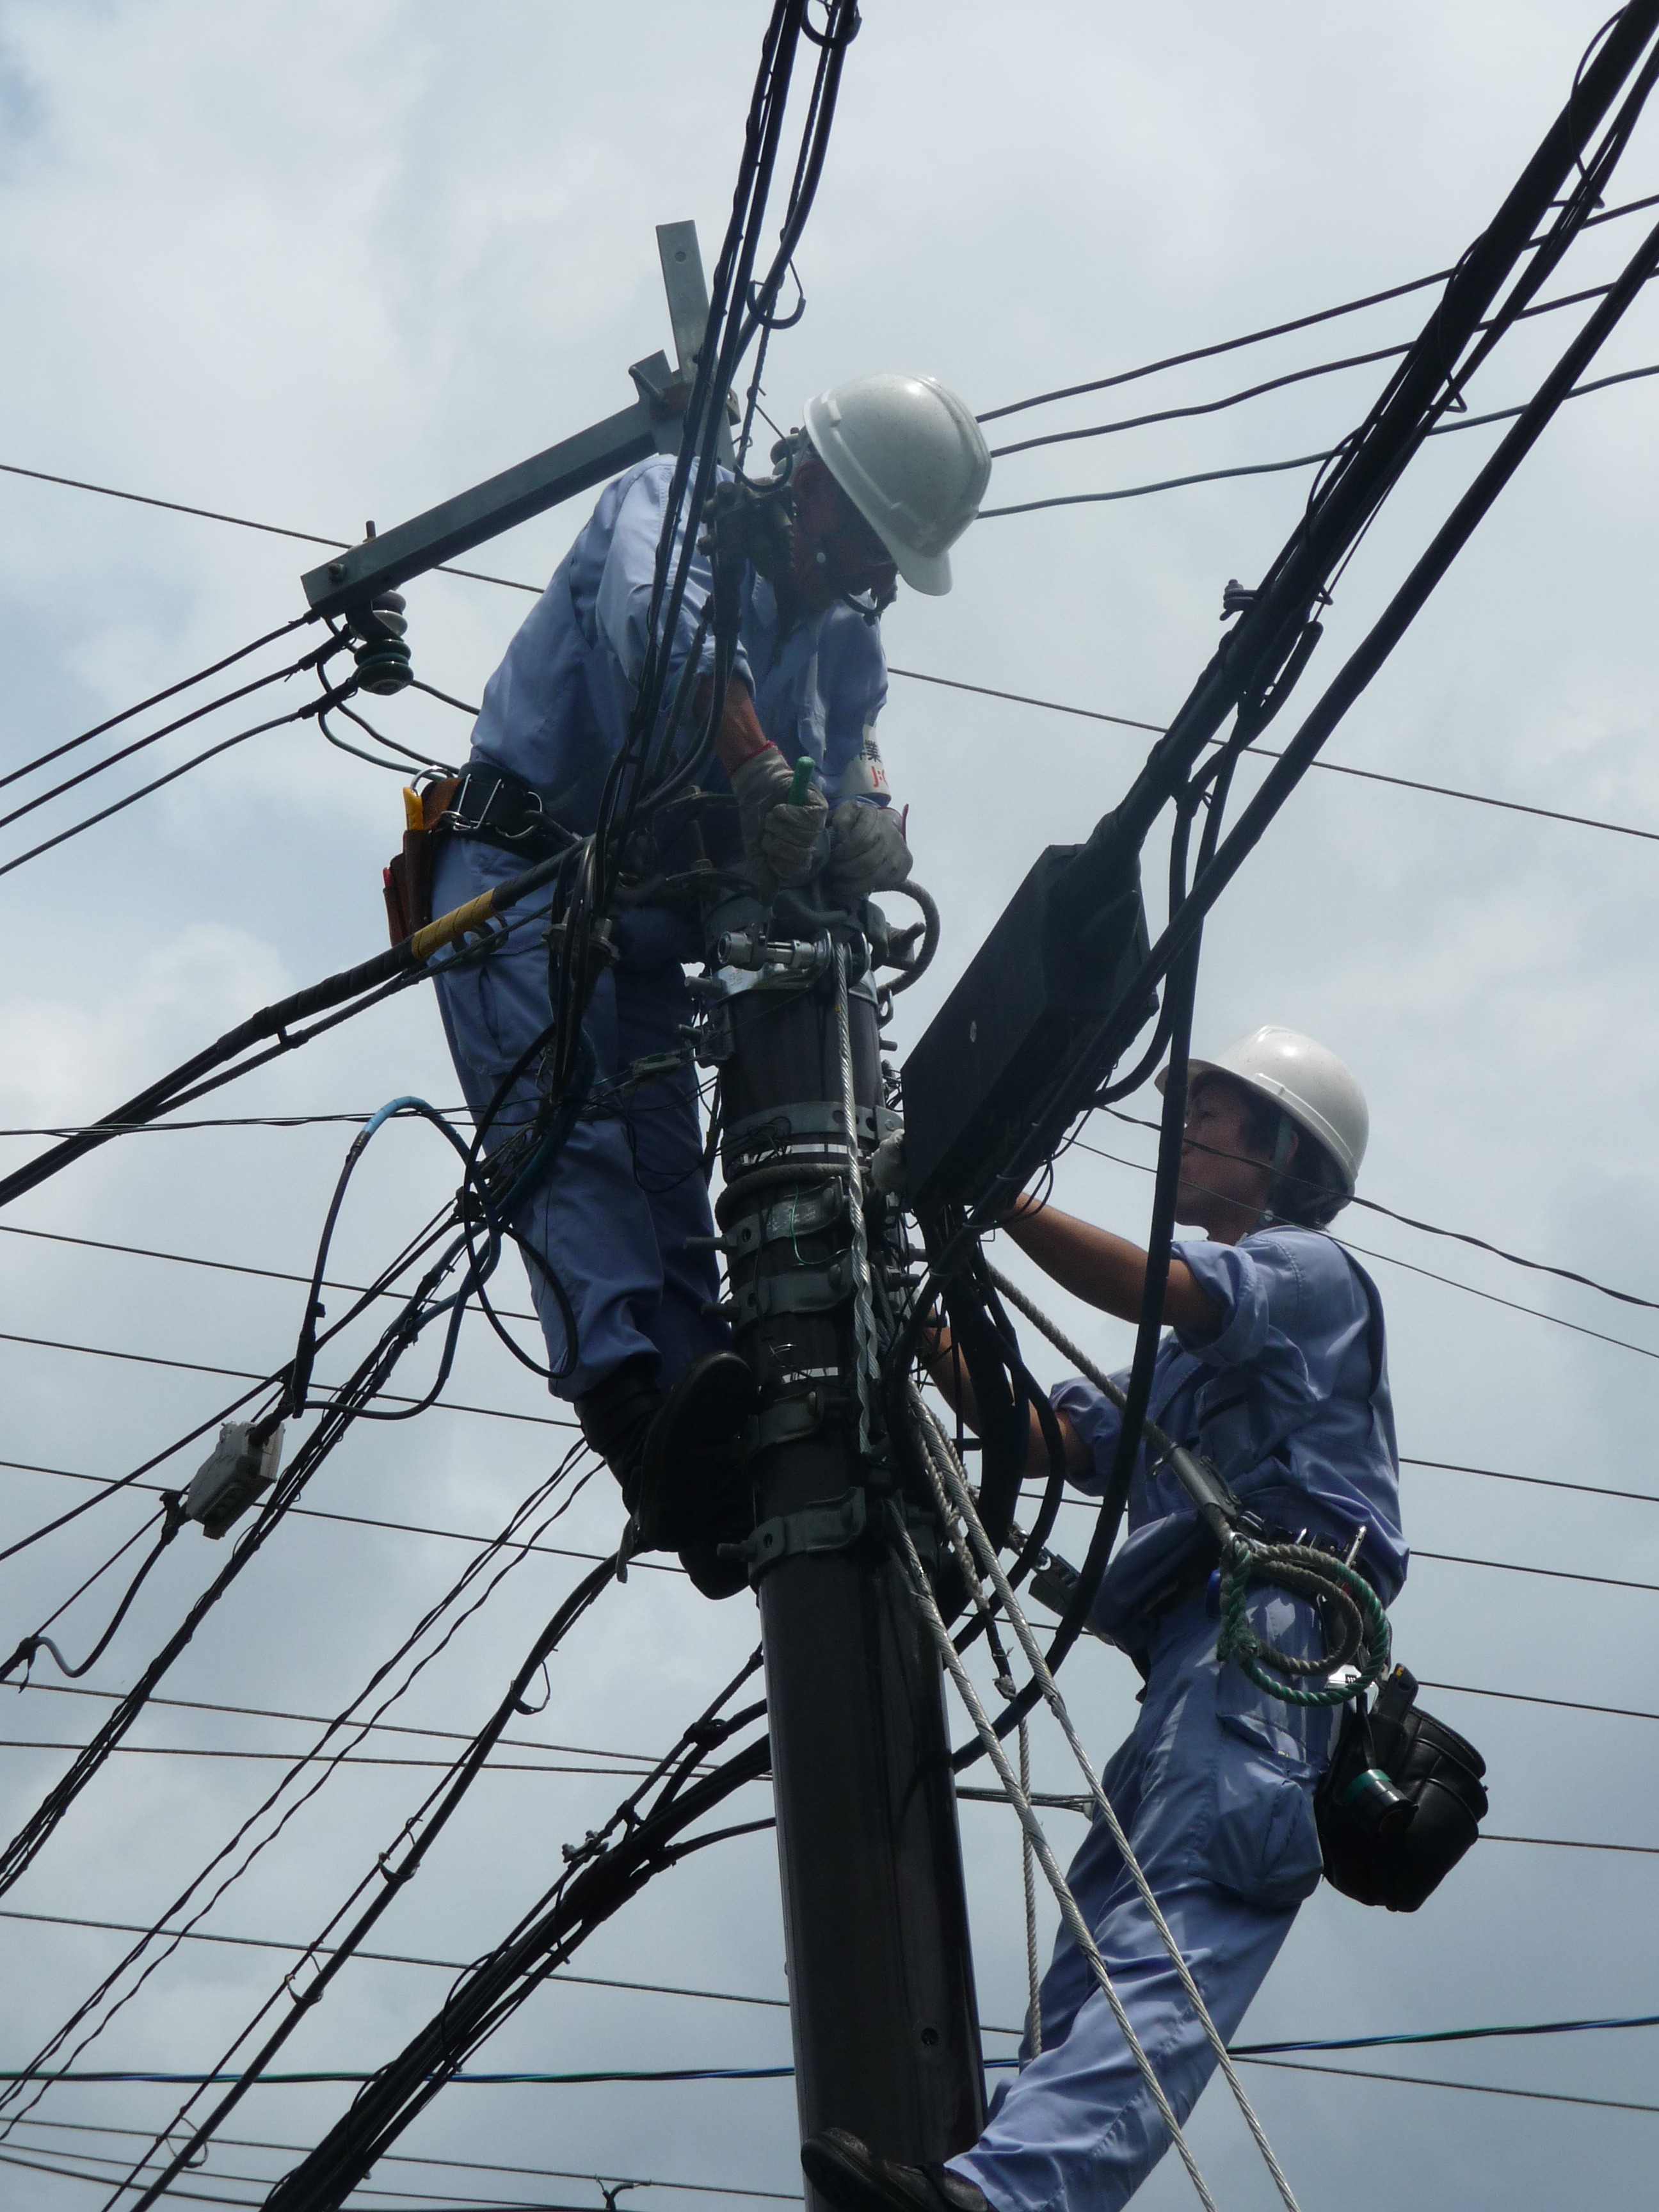
repair, vehicle, mast, electricity, lines, assembly, mechanic, electrician, power cable, electrical installation, electrical supply, fitters, outdoor cables